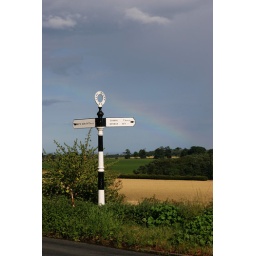
Old-style road sign at Whitekirk with a fading rainbow in the distance.